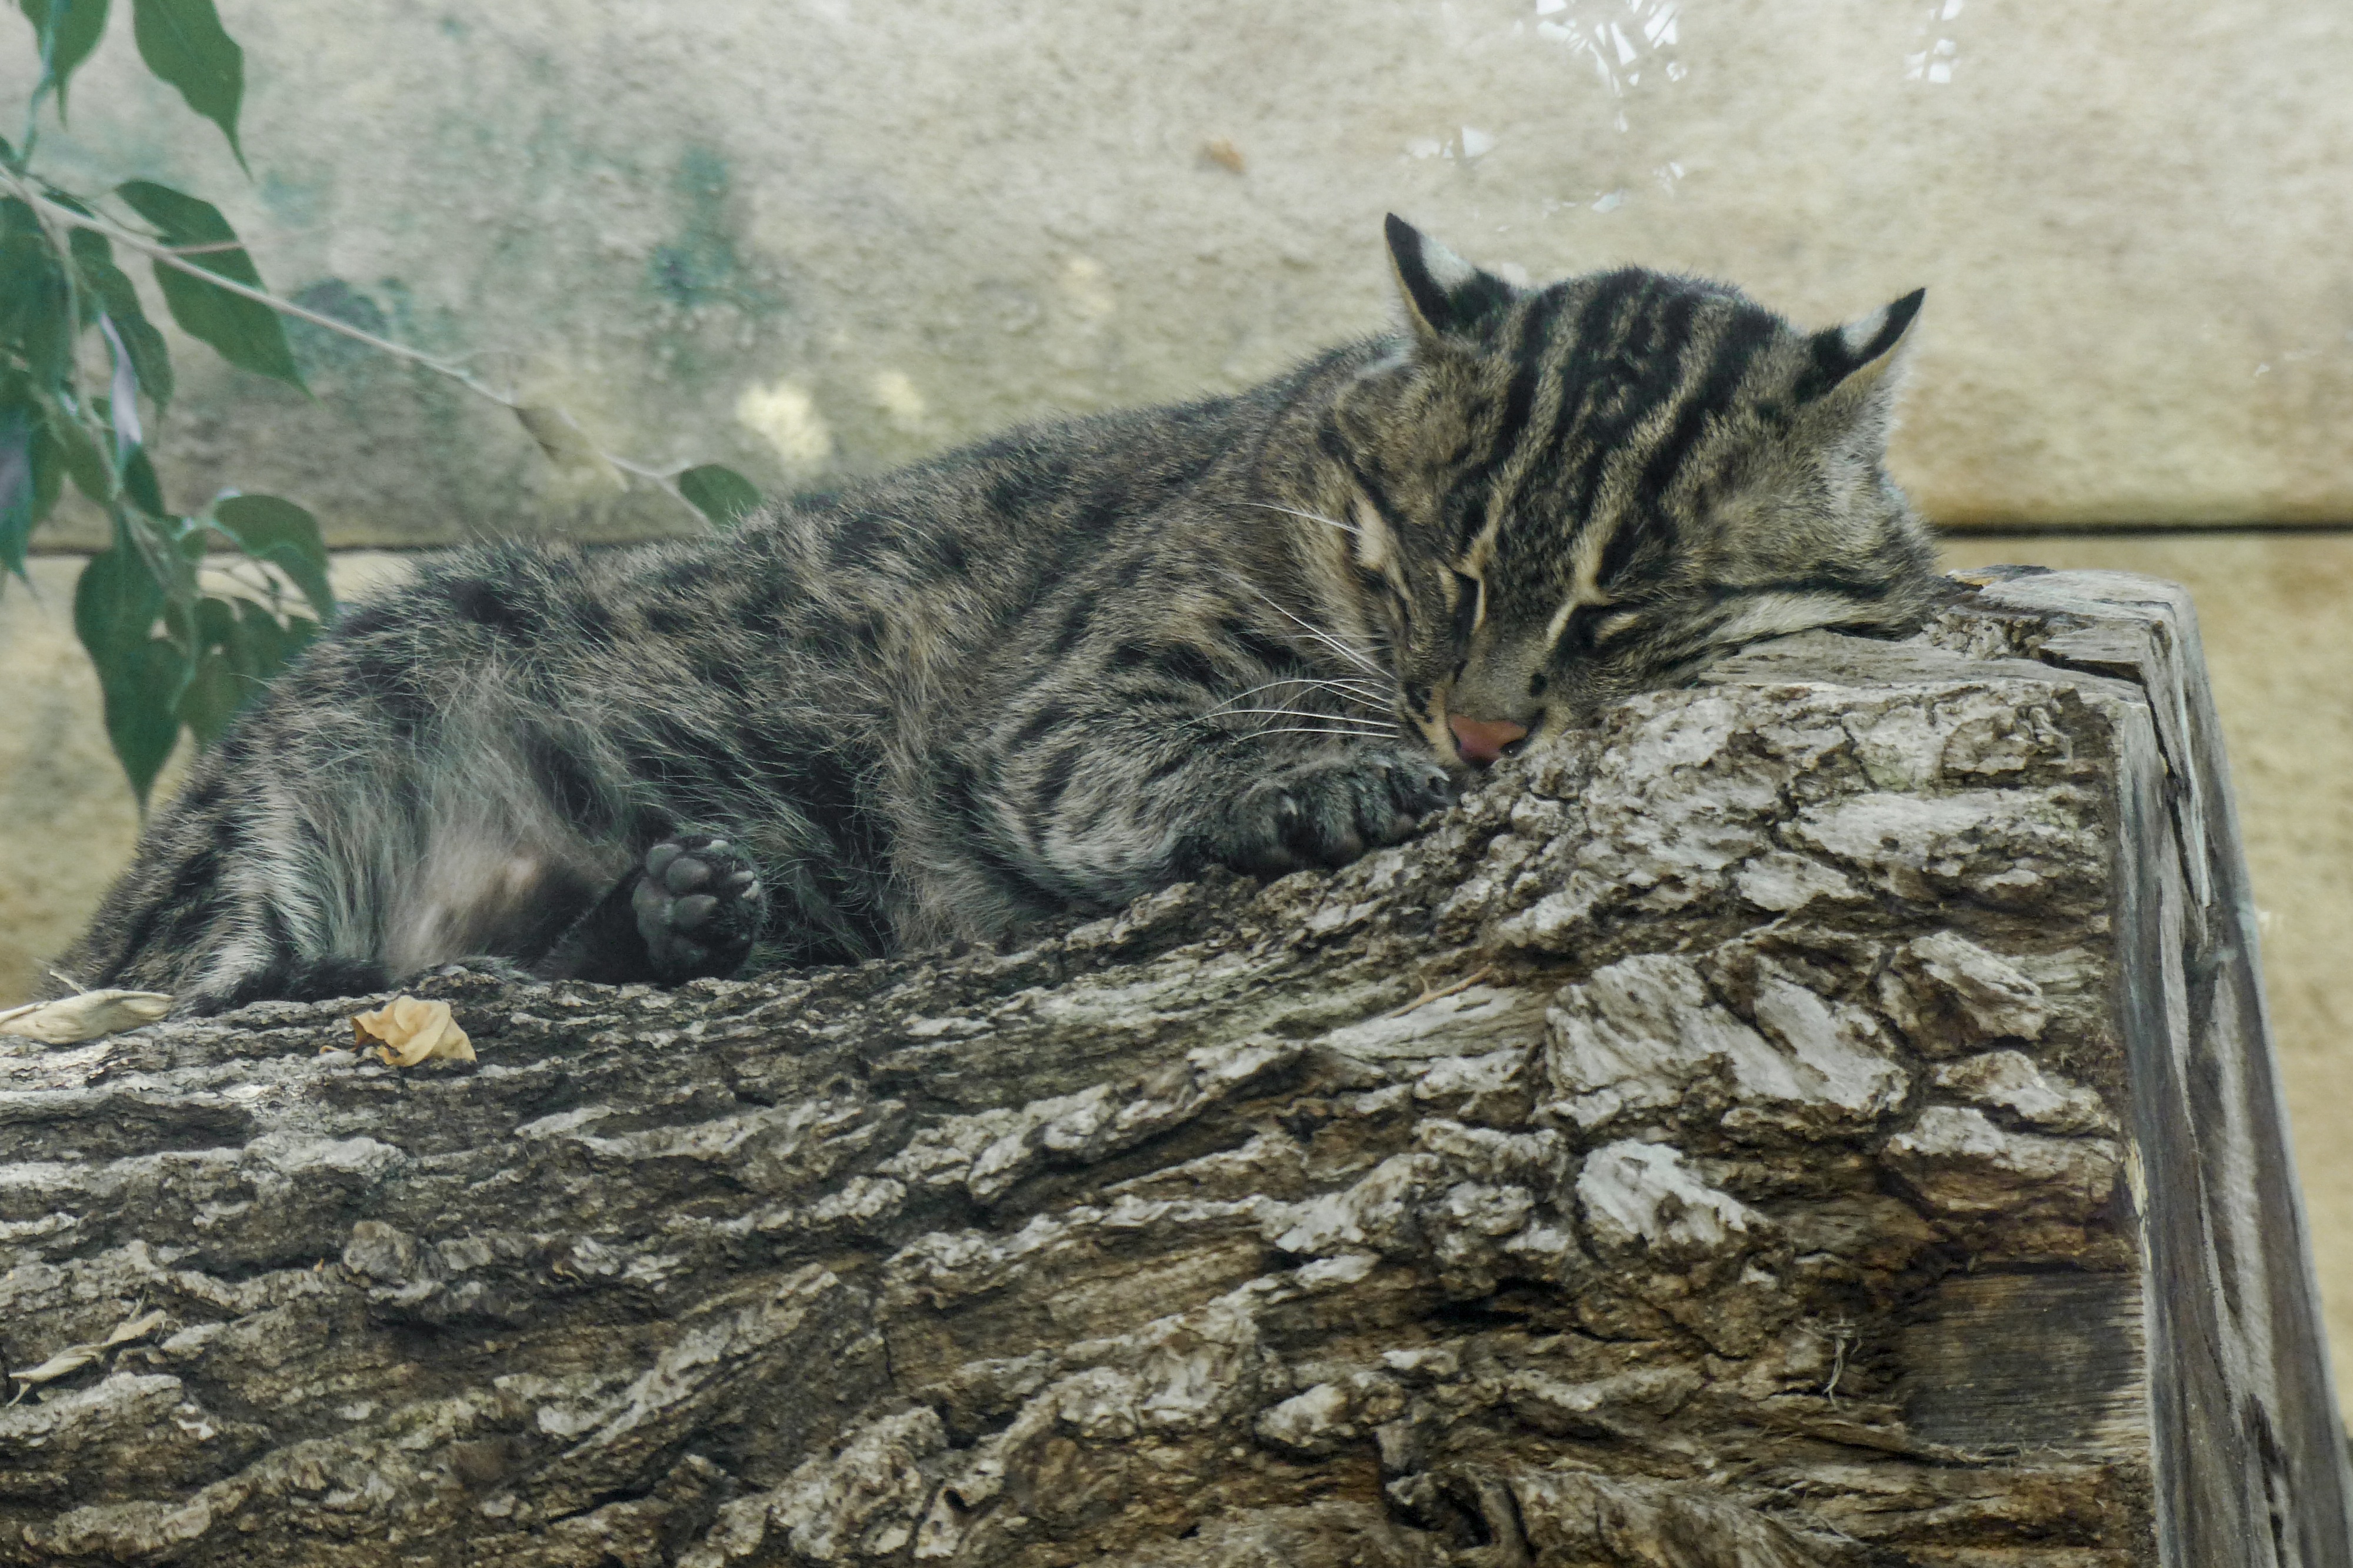
nature, wilderness, wildlife, fur, cat, sleeping, feline, mammal, predator, fauna, striped, whiskers, vertebrate, creature, resting, hunter, lynx, bobcat, tabby cat, european shorthair, wild cat, small to medium sized cats, cat like mammal, pixie bob, fish cat, tree log